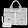
Label: Bag